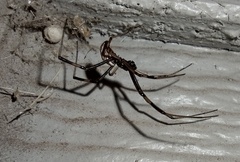
Species: Lactrodectus_hesperus